Rhythm in Sub-Saharan Africa

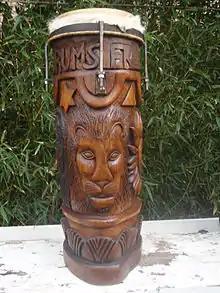
African drum made by Gerald Achee

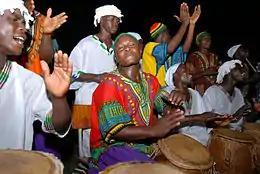
Drummers in Accra, Ghana

Sub-Saharan African music is characterised by a "strong rhythmic interest" that exhibits common characteristics in all regions of this vast territory, so that Arthur Morris Jones (1889–1980) has described the many local approaches as constituting "one main system". C. K. Ladzekpo also affirms the "profound homogeneity" of approach. West African rhythmic techniques carried over the Atlantic were fundamental ingredients in various musical styles of the Americas: samba, forró, maracatu and coco in Brazil, Afro-Cuban music and Afro-American musical genres such as blues, jazz, rhythm & blues, funk, soul, reggae, hip hop, and rock and roll were thereby of immense importance in 20th century popular music. The drum is renowned throughout Africa.